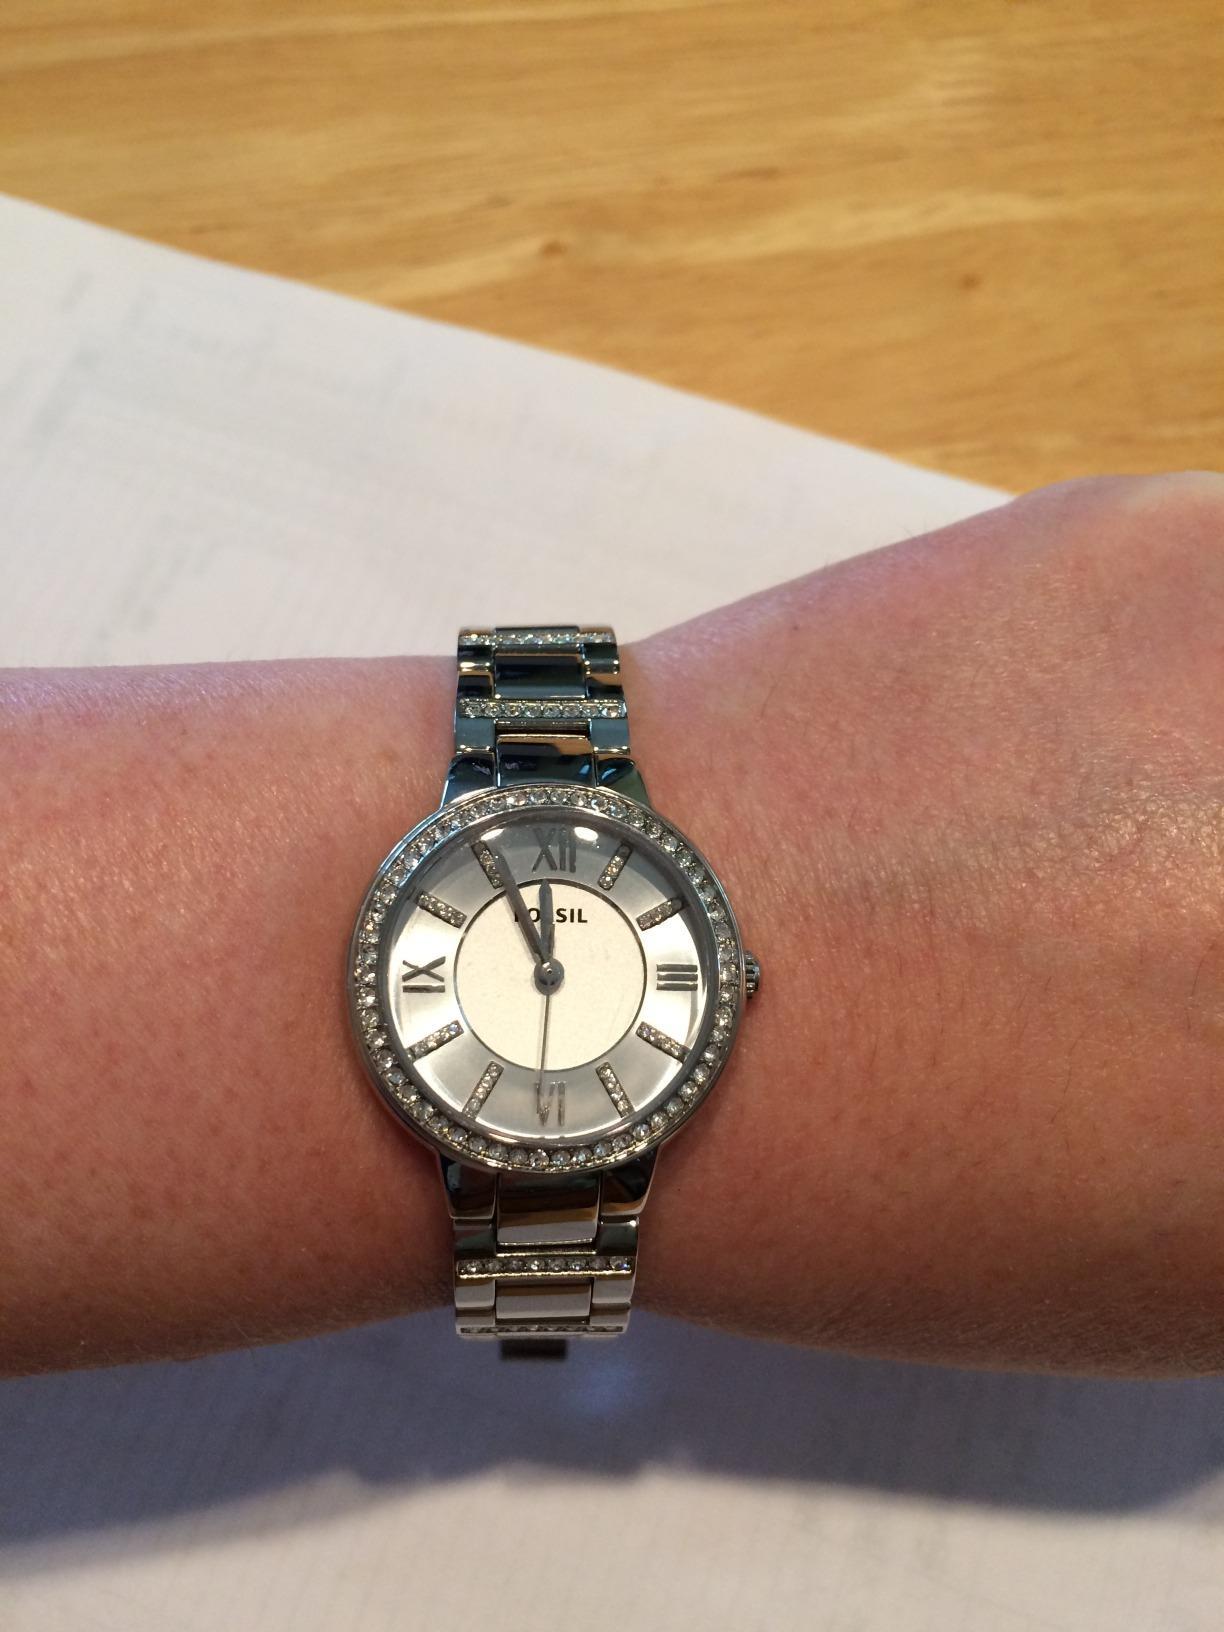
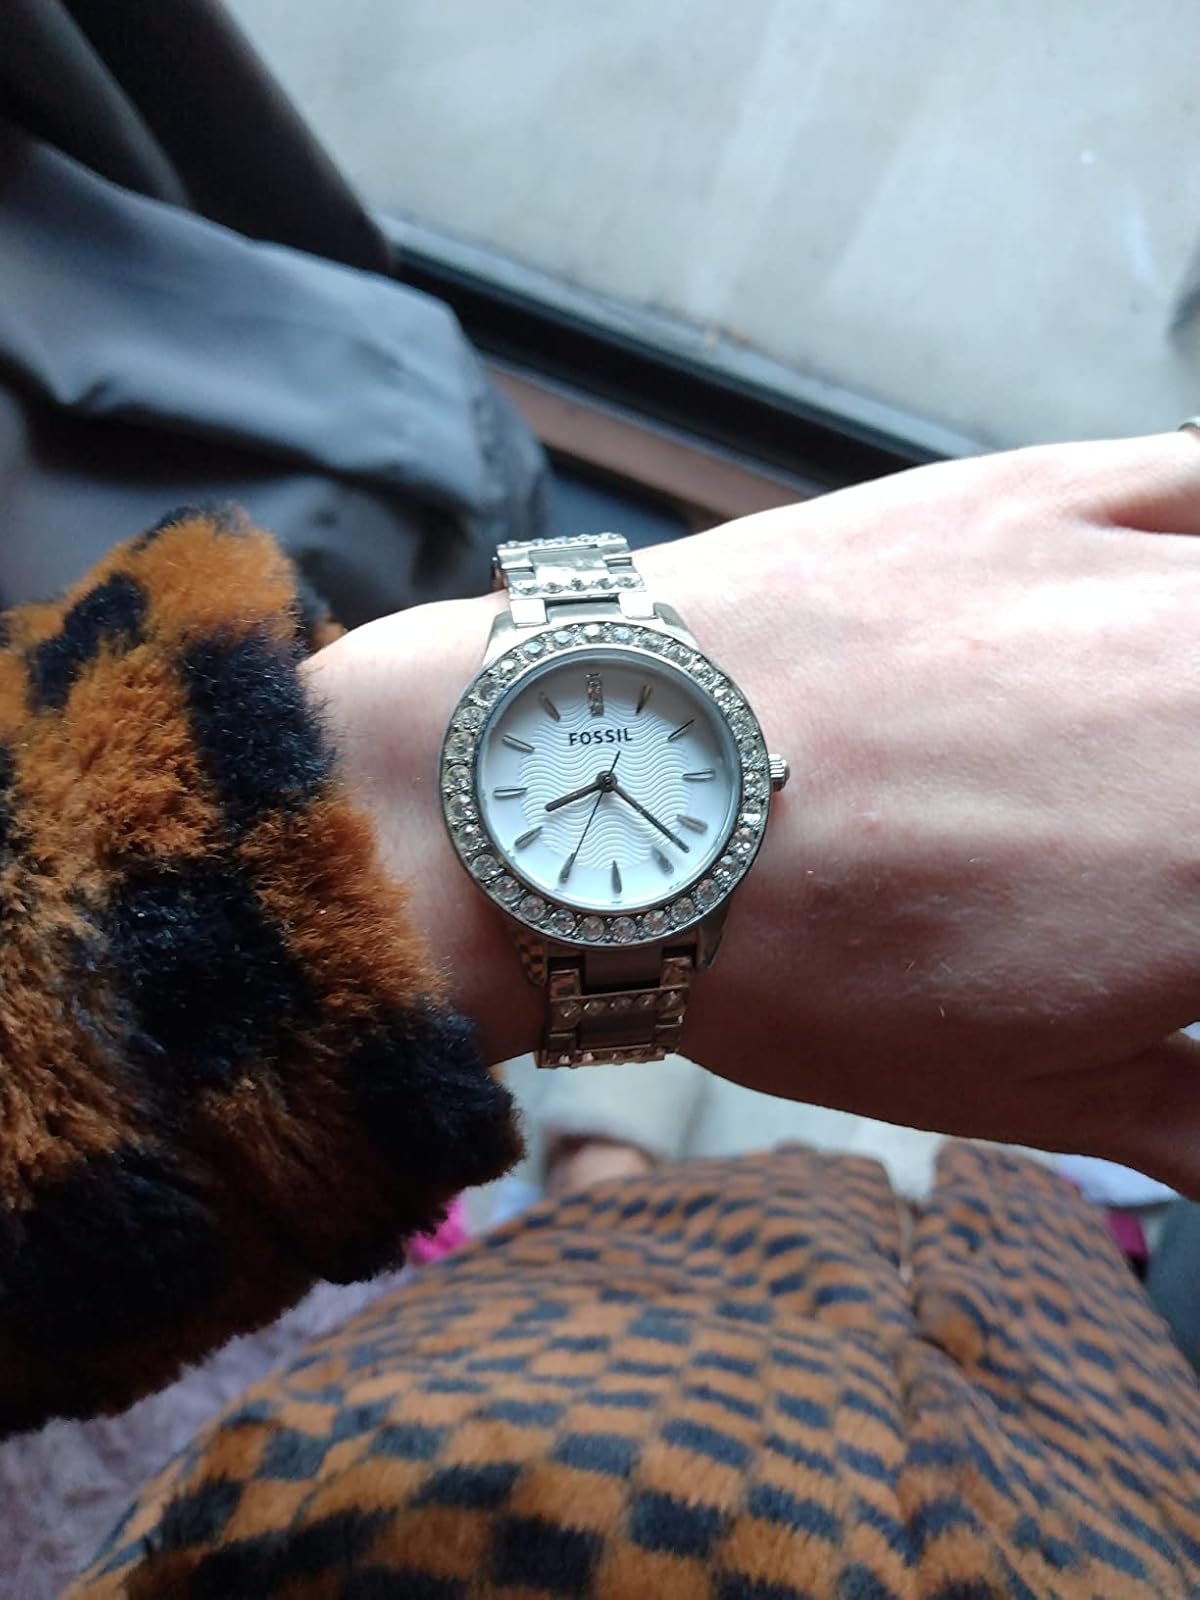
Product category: accessories_watch
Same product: no